Line 6 (Chongqing Rail Transit)

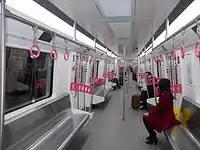
Interior of a Line 6 train

The line crosses the Jialing River via Caijia Rail Transit Bridge. Construction work began in October 2010 and it was completed in December 2013.